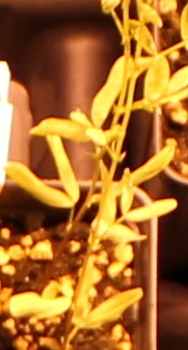
Label: Lentil